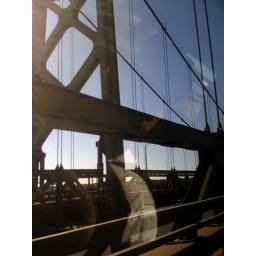
A bridge over the river Mississippi